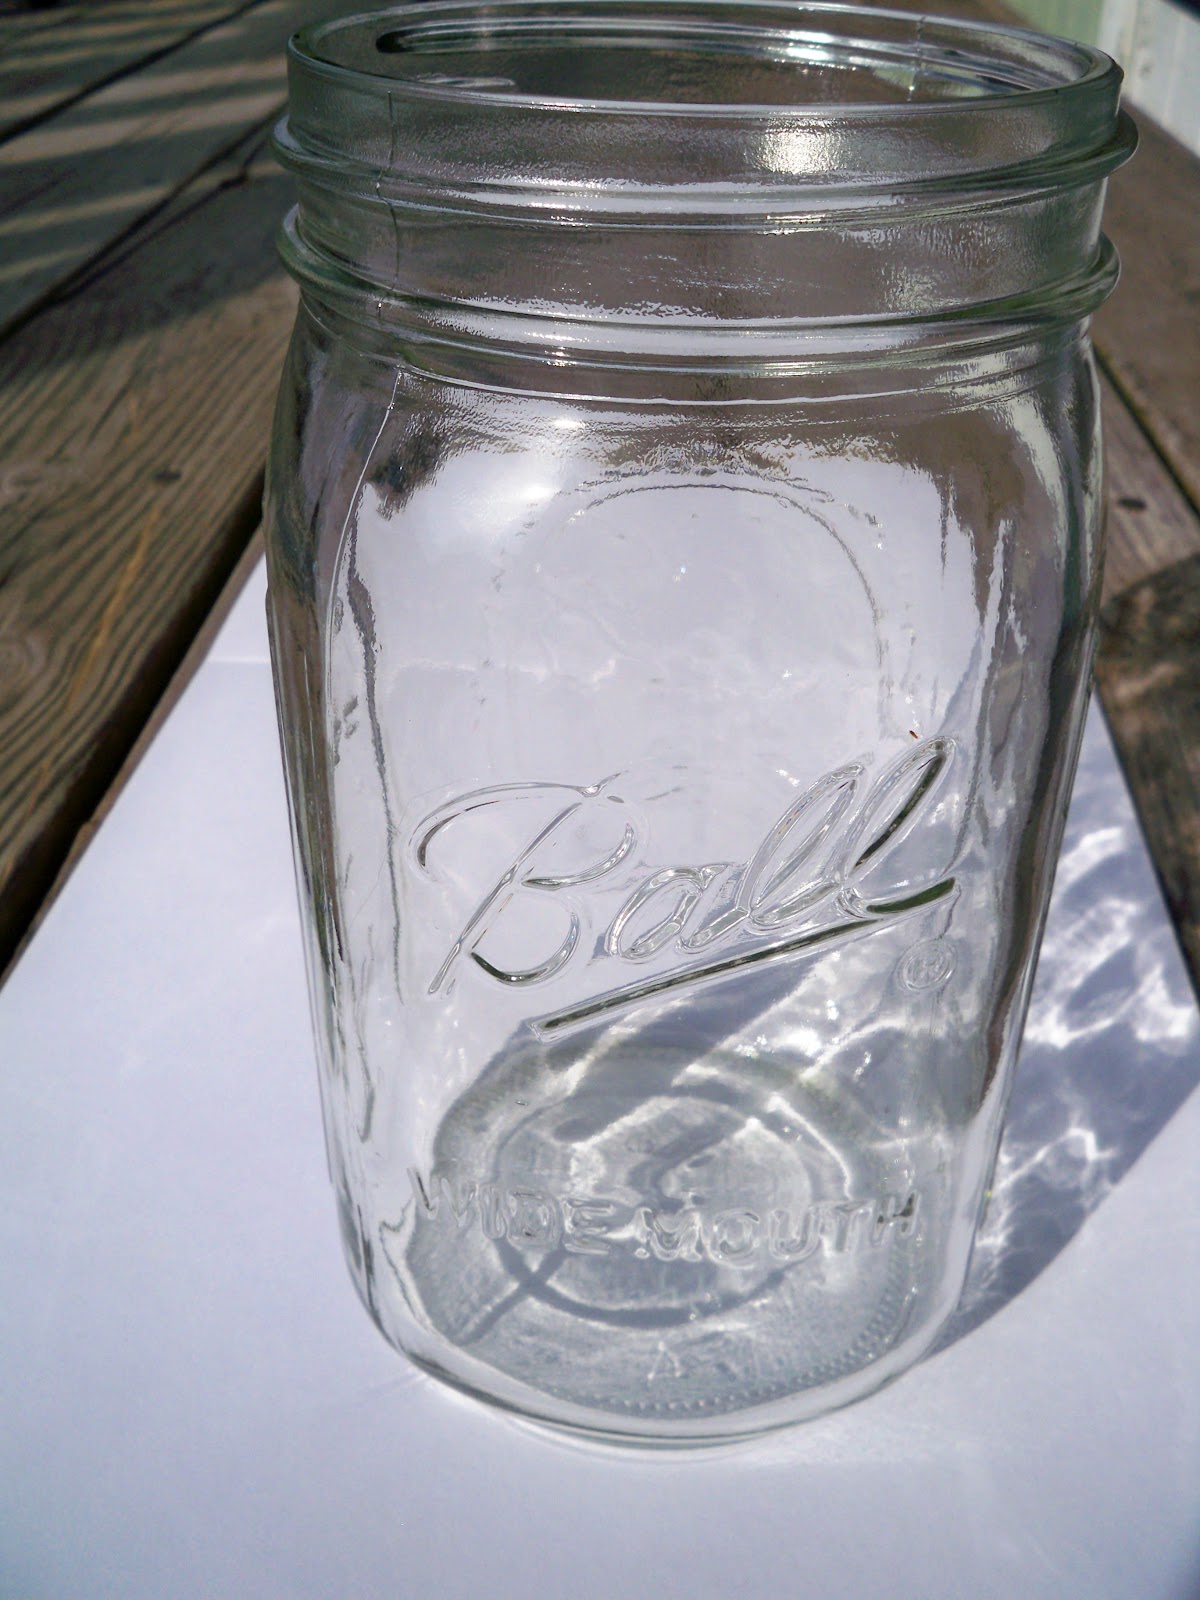
Label: glass